National Security Commission on Artificial Intelligence

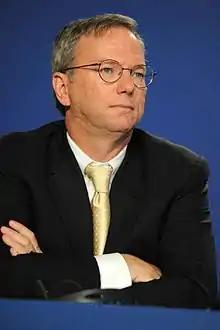
Eric Schmidt, chairman of the commission

In December 2019, a ruling was made under the Freedom of Information Act (FOIA) that the NSCAI must also provide historical documents upon request. The Electronic Privacy Information Center (EPIC) filed the lawsuit against the NSCAI in September 2019 after being refused information about the upcoming meetings and prepared records of the commission under FOIA and the Federal Advisory Committee Act (FACA). The U.S. District Court for the District of Columbia ruled in June 2020 that the NSCAI must comply with FACA and therefore hold open meetings and provide records to the public. The lawsuit was also filed by EPIC.